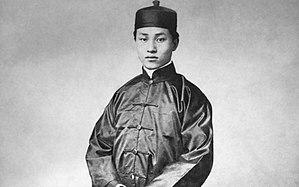
En Chine, les vêtements traditionnels sont utilisés à l'occasion de fêtes spéciales, telles que les mariages, le Nouvel An chinois ou la fête de la Lune.